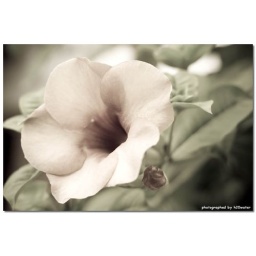
some flower by the road